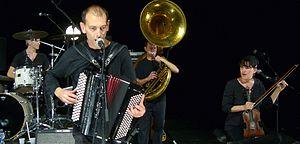
Vue prise par Hervé Suaudeau (fr:Utilisateur:Suaudeau) lors du concert des Têtes Raides à fr:Villeparisis le 7 octobre 2006.
Têtes raides est un groupe français qui mélange la musique de cirque moderne, la poésie, la peinture et le théâtre.